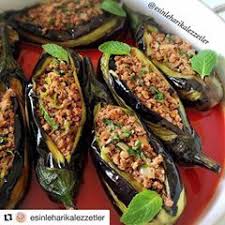
Yemek: karniyarik